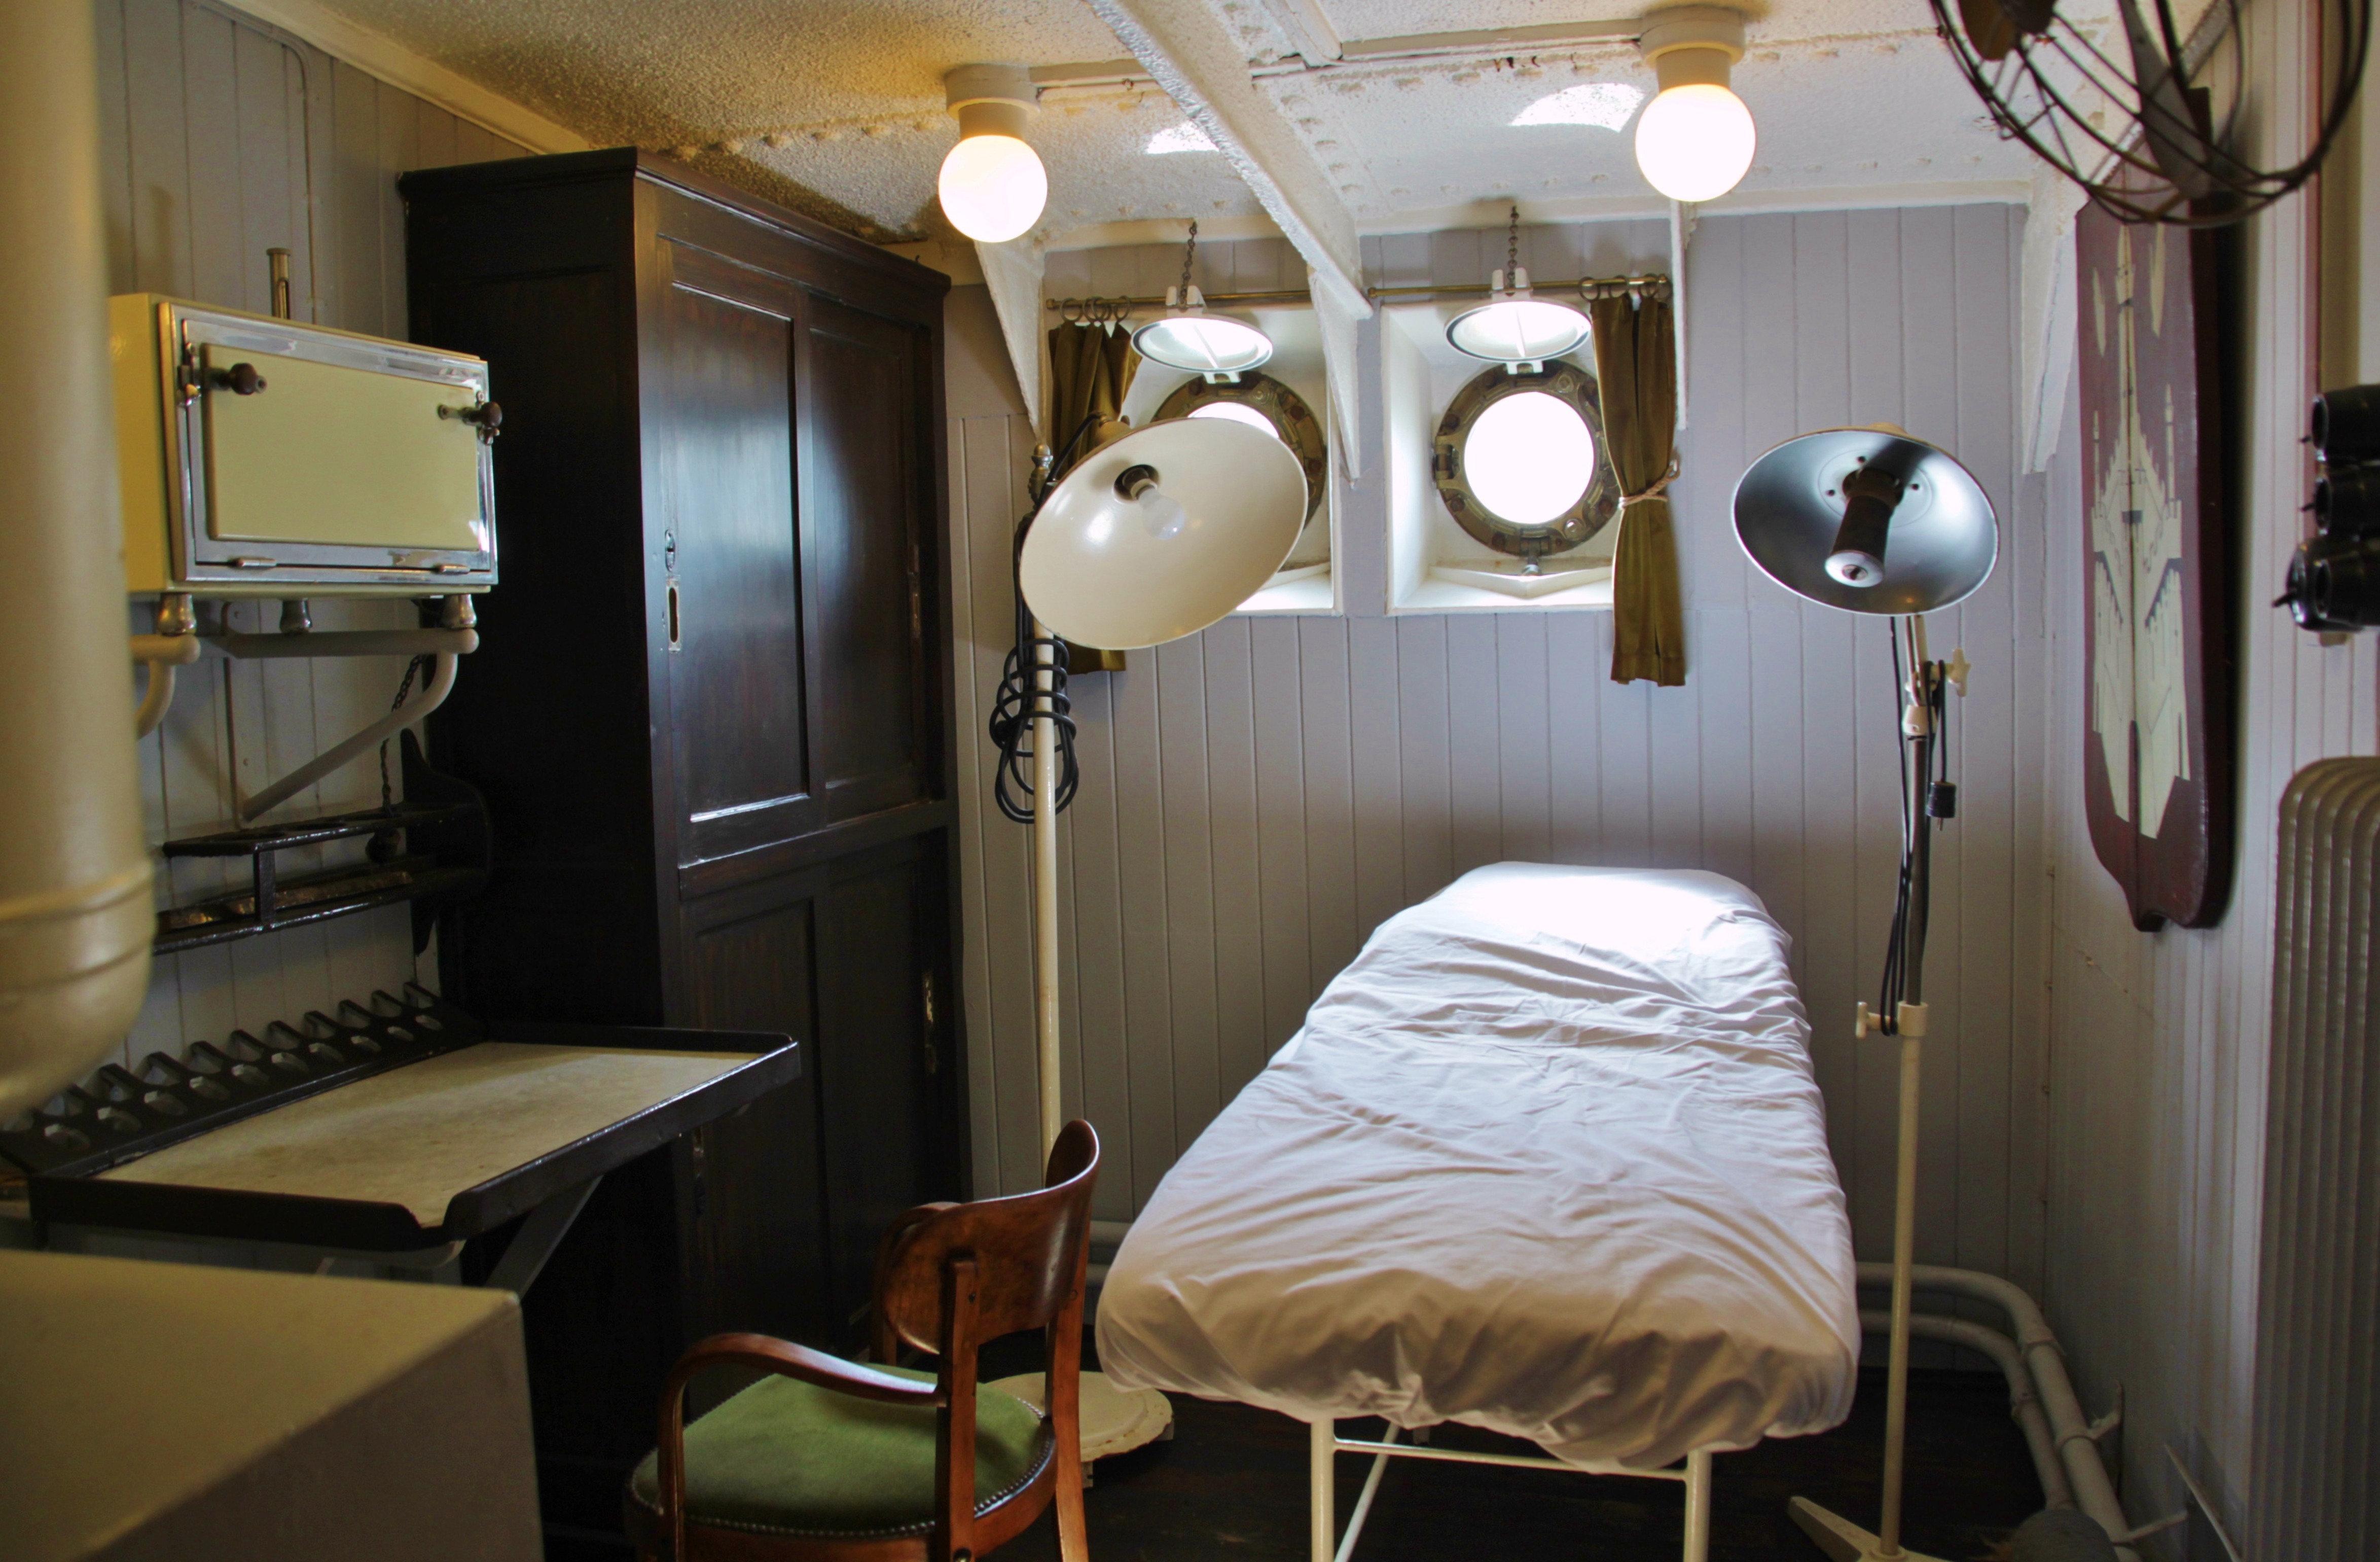
light, antique, old, vehicle, cabin, property, lamp, room, lighting, spotlight, interior design, belgium, bed, lamps, sailing vessel, suite, wear, ostend, liege, ward, antiquated, museum ship, mercator, bedside, doctor's lounge, ship museum, ship's doctor, exam room, on the ship